Unifor Local 111

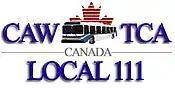
Former logo as Canadian Auto Workers Local 111.

Unifor Local 111 is a local union of the general trade union Unifor. It represents conventional and community bus operators for Coast Mountain Bus Company in Metro Vancouver. It was founded as Canadian Auto Workers Local 111 from the remnants of the Independent Canadian Transit Union, which had acrimoniously broken from the U.S.-dominated Amalgamated Transit Union. ICTU was a maverick union, never part of the labour mainstream, and eventually the ICTU membership voted to reenter the labour establishment by joining the Canadian Auto Workers, which ironically broke from U.S.-dominated United Auto Workers about the same time ICTU came into being.